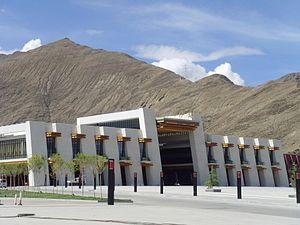
Dans l’ancien Tibet, selon la Mission permanente de la République populaire de Chine auprès de l'ONU, l’industrie était quasi inexistante, tout métal devait être importé. Au contraire la tibétologue Katia Buffetrille indique que les Tibétains exploitaient des mines.
La ligne ferroviaire Sichuan–Tibet, ligne ferroviaire Sichuan–Xizang ou ligne ferroviaire Chuan-Zang est une ligne chemin de fer chinoise d'altitude en cours de construction, qui reliera Chengdu, capitale du Sichuan à Lhassa, la capitale de la Région autonome du Tibet. La ligne aura une longueur de 1 629 km et devrait coûter 250 milliards de yuans.
La ligne ferroviaire Lhassa-Shigatsé est une extension de la ligne Qinghai-Tibet reliant Lhassa, la capitale de la région autonome du Tibet, à Shigatsé, la deuxième plus grande ville de la région. Commencée le 26 septembre 2010, elle est entrée officiellement en service le 15 août 2014. Destinée au transports des voyageurs comme des marchandises, elle est censée stimuler le développement économique de la région et rendre celle-ci moins tributaire des transports routiers.